Prisoners of Hope

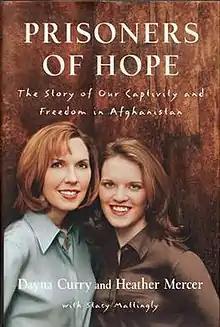

Prisoners of Hope: The Story of Our Captivity and Freedom in Afghanistan is the 2003 memoir of Christian aid workers Dayna Curry and Heather Mercer. The book details their early lives, their humanitarian work in Afghanistan, and their three months of imprisonment by the Taliban in 2001.